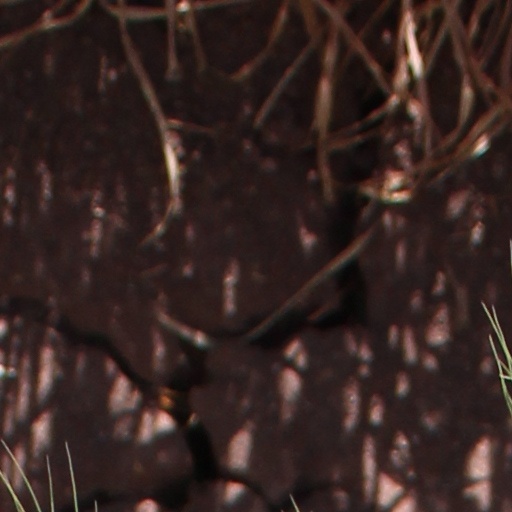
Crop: wheat